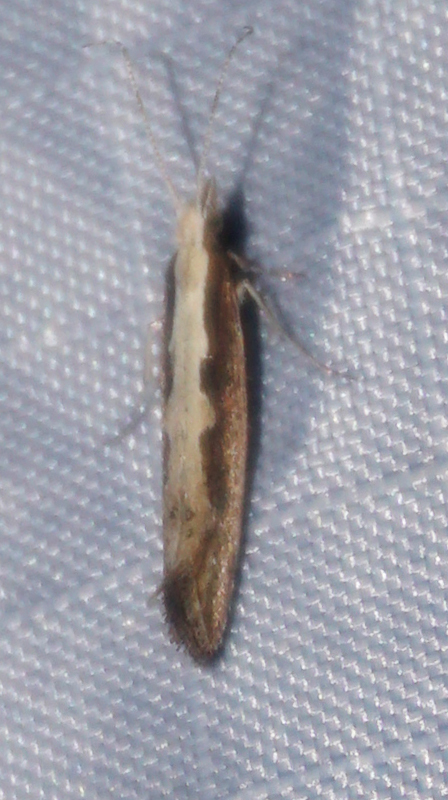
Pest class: diamondback_moth